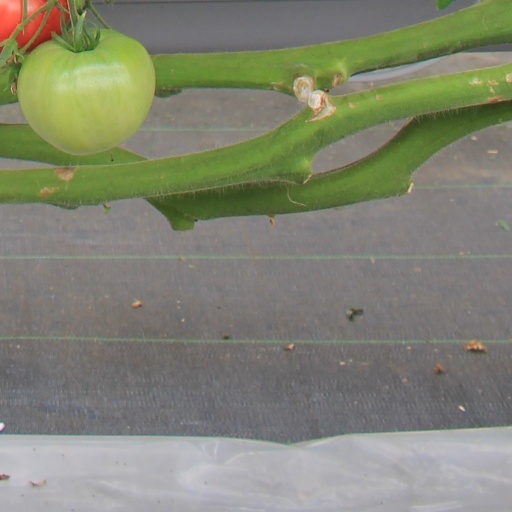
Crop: tomato